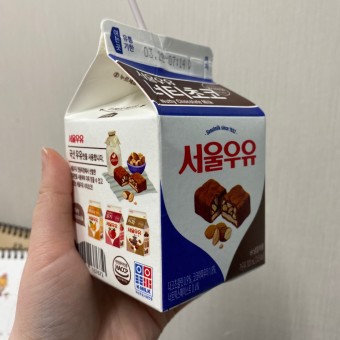
Label: paper